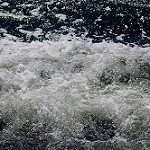
Label: sea